Hamnett Kirkes Pinhey

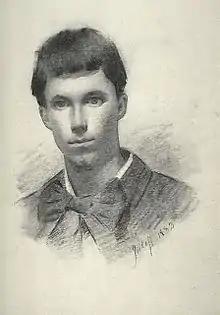
John Charles Pinhey (1860-1912) Self-portrait 1882

Hamnett Pinhey (1815-1815), Horace Pinhey (1817–1875), Constance Pinhey (1819–1898), Mary Anne Pinhey (1821–1896, Charles Hamnett Pinhey (1828–1893)